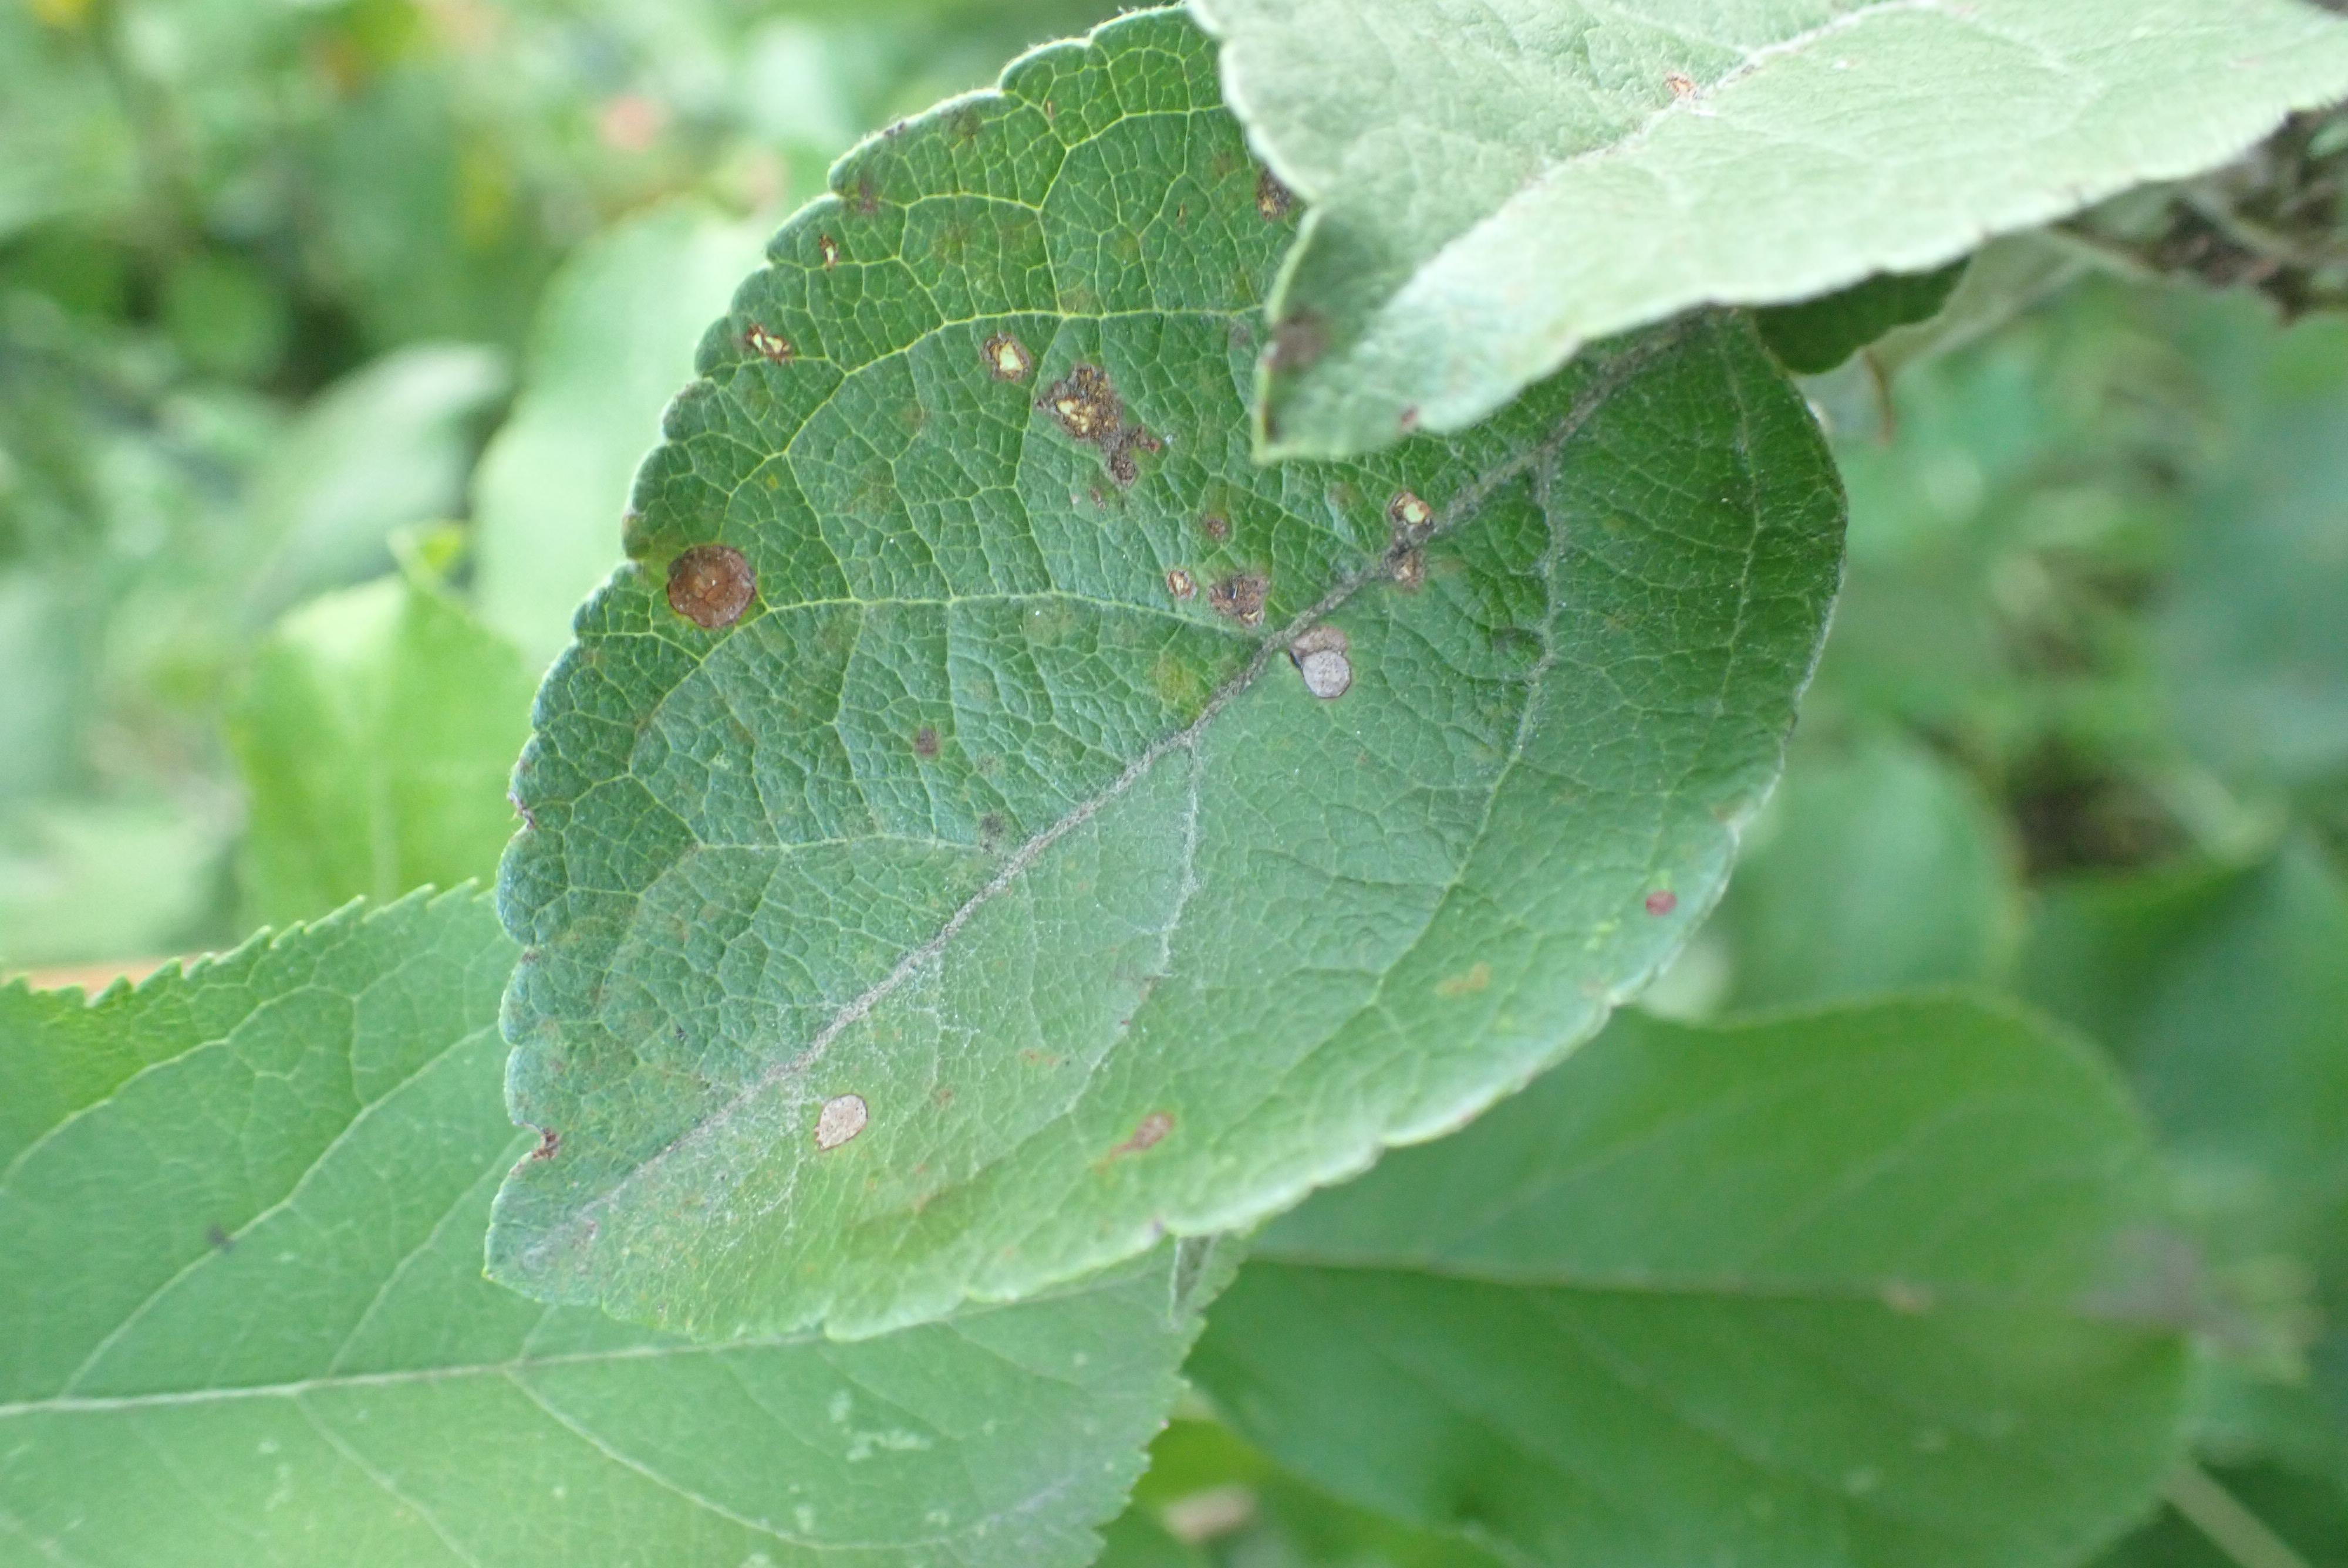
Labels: scab, frog_eye_leaf_spot, complex